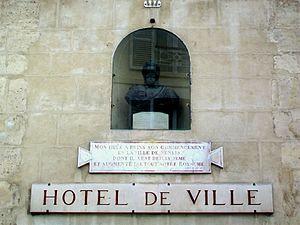
Buste de Henri IV sur la façade nord de l'Hôtel de ville.
L'histoire de la ville de Senlis, dans le département de l'Oise, en région Hauts-de-France, commence à la préhistoire mais, la première mention écrite nommant le lieu date du Iᵉʳ siècle, pendant l'époque romaine. Résidence royale à l'époque carolingienne, siège d'un évêché jusqu'à la Révolution française, Senlis n'est plus aujourd'hui qu'un modeste chef-lieu d'arrondissement.
Cet article recense les œuvres d'art dans l'espace public de l'Oise, en France.